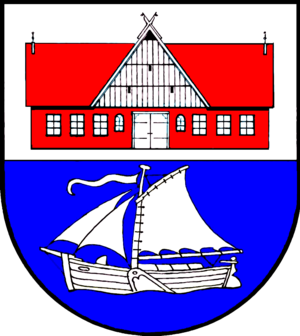
Wewelsfleth
Coat of arms of Wewelsfleth
Wewelsfleth er en by og en kommune i det nordlige Tyskland, beliggende i Amt Wilstermarsch i den sydvestlige del af Kreis Steinburg. Kreis Steinburg ligger i den sydvestlige del af delstaten Slesvig-Holsten.